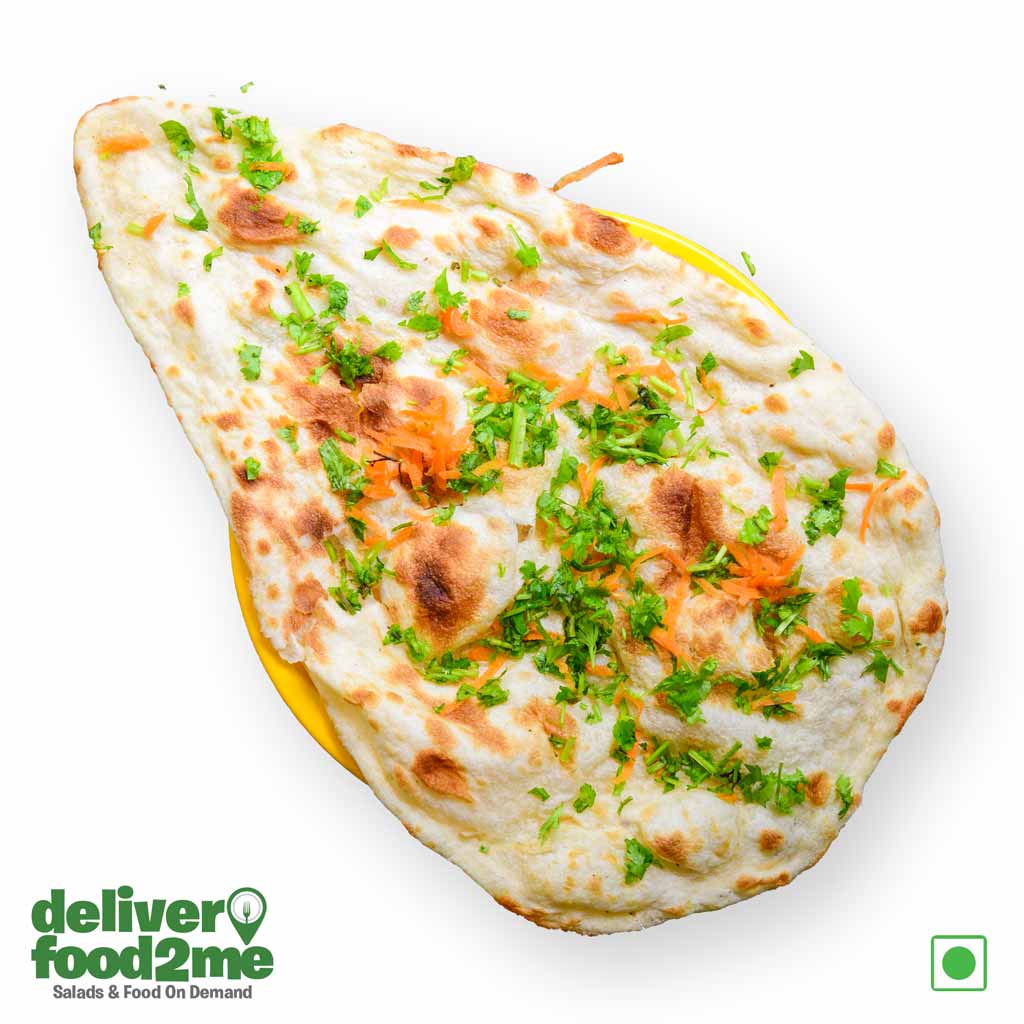
Dish: butter_naan